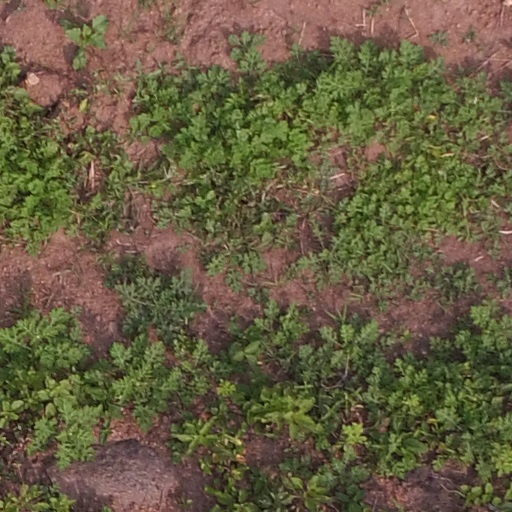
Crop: maize; corn